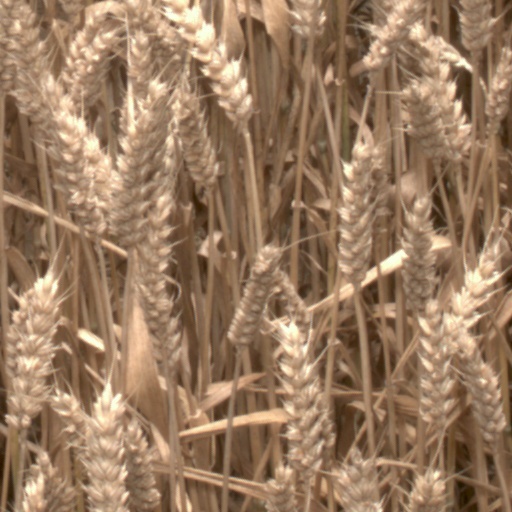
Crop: wheat